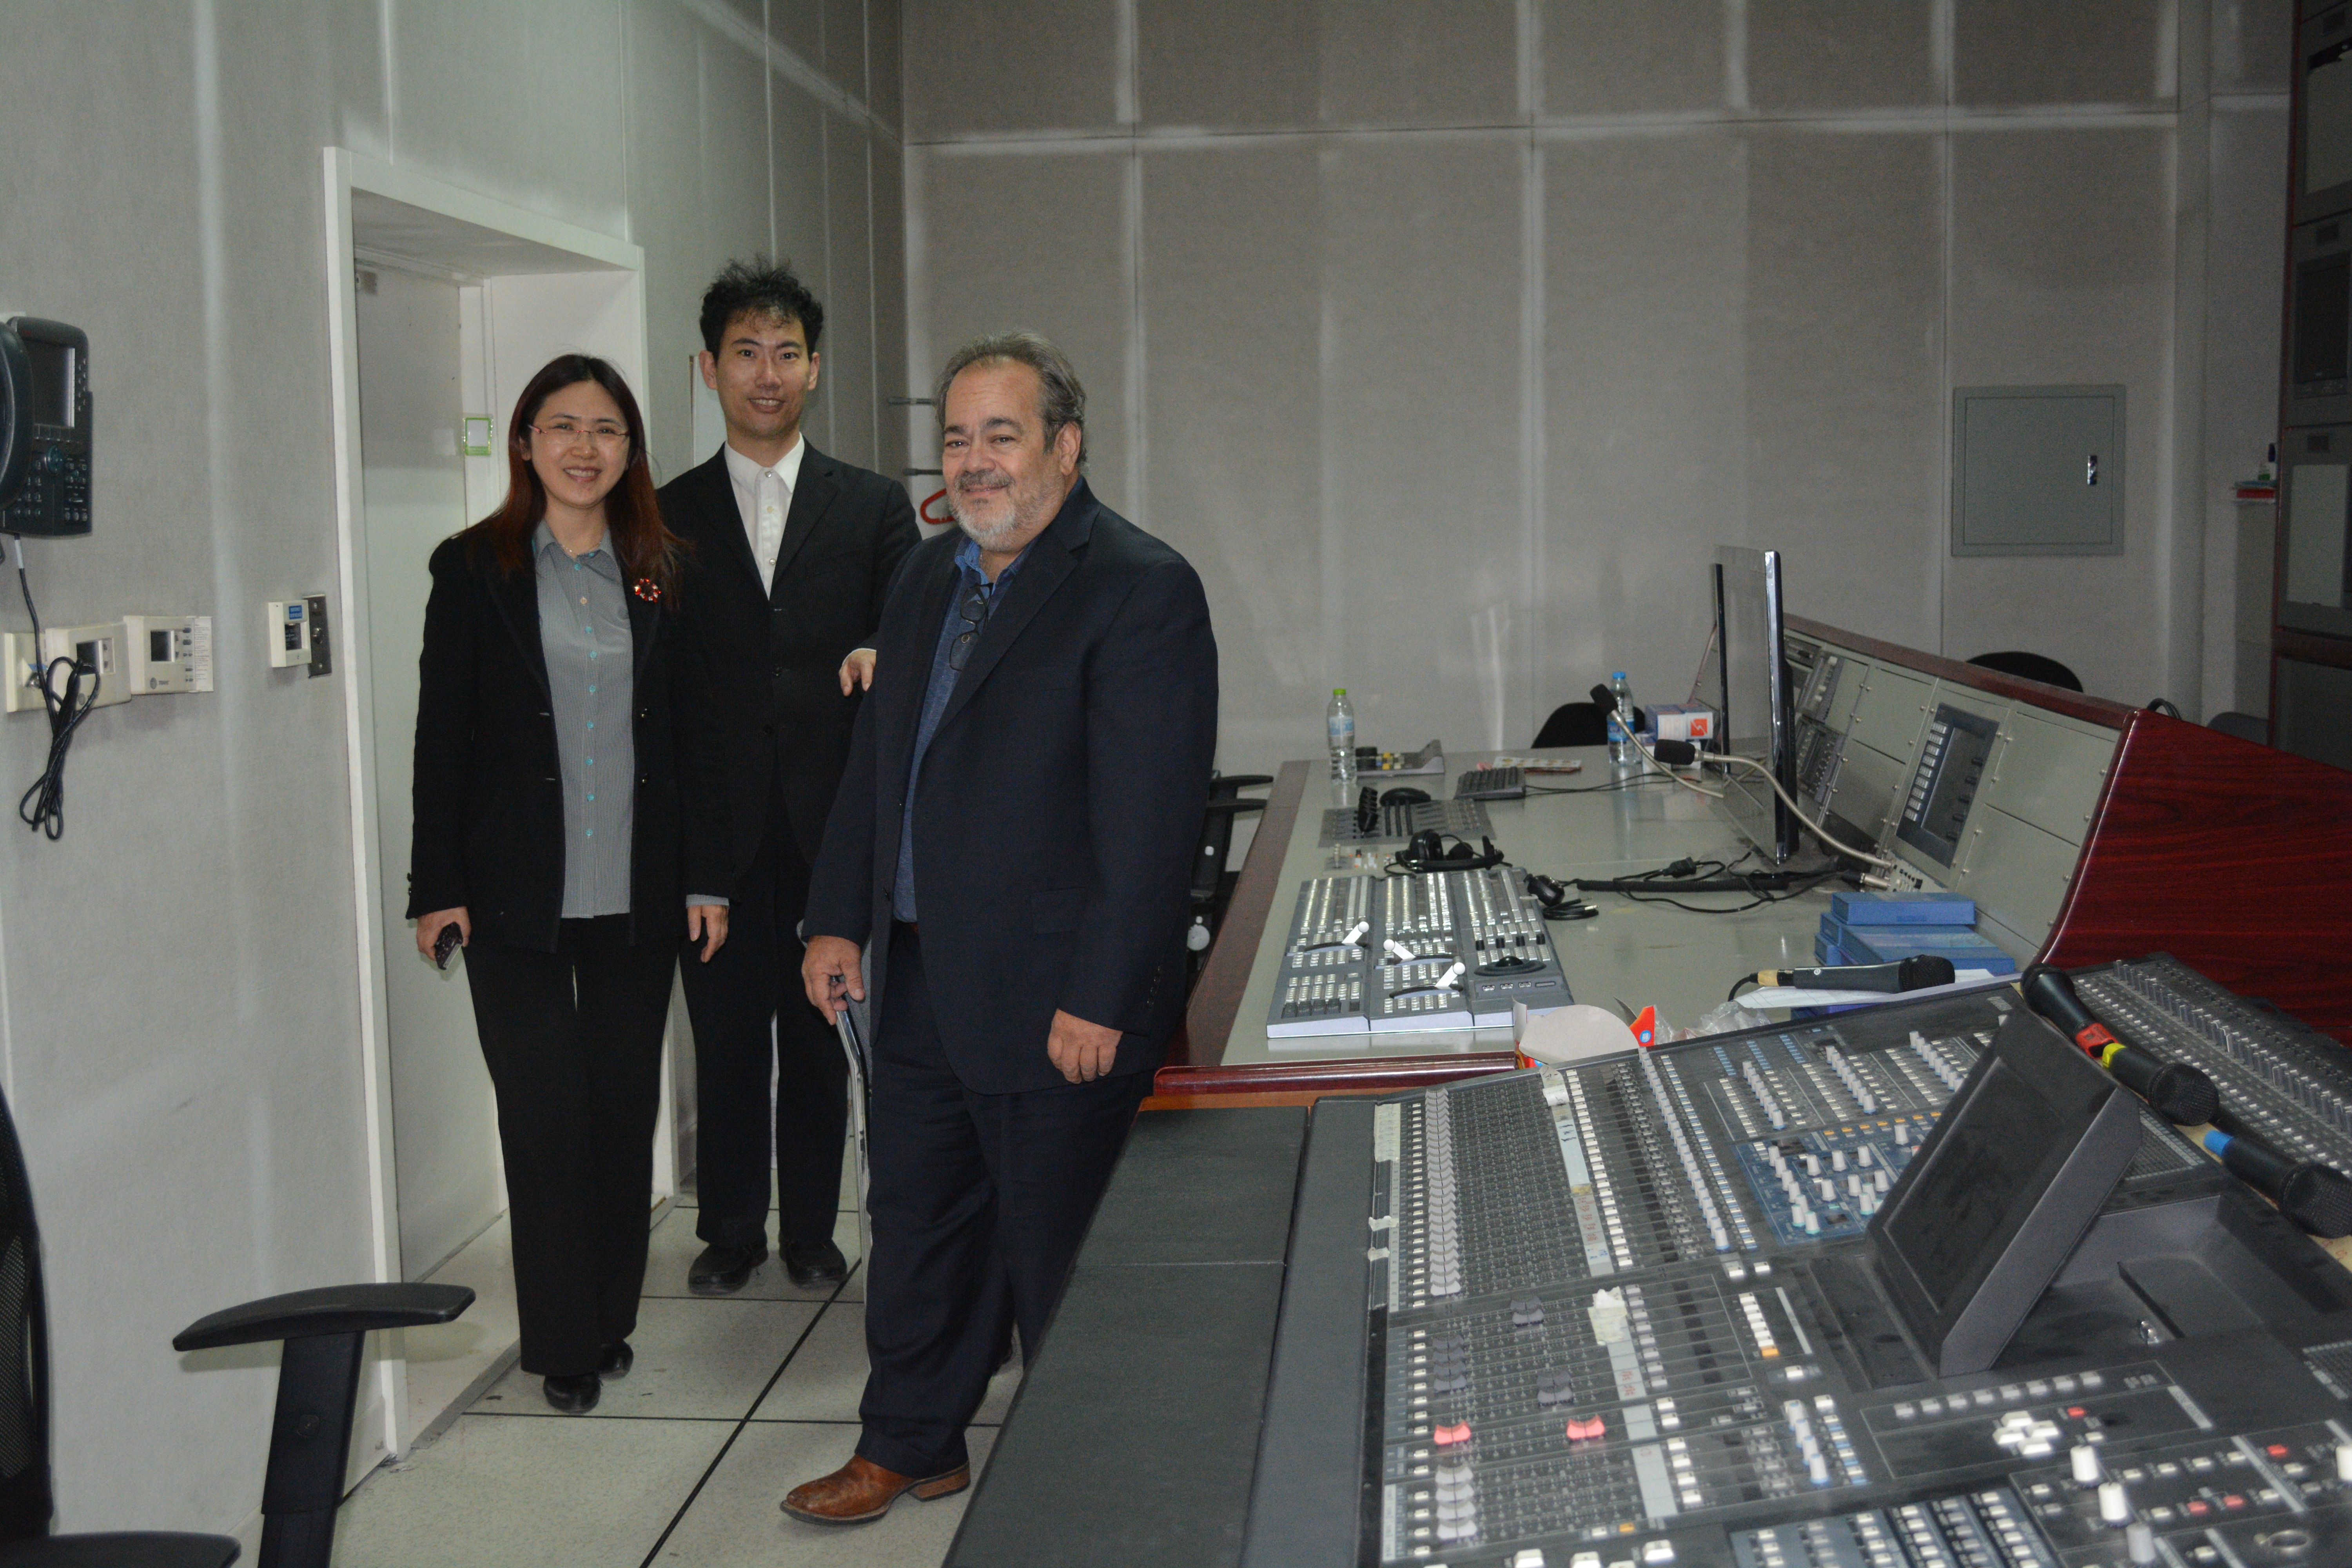
technology, professional, institution, electronic device